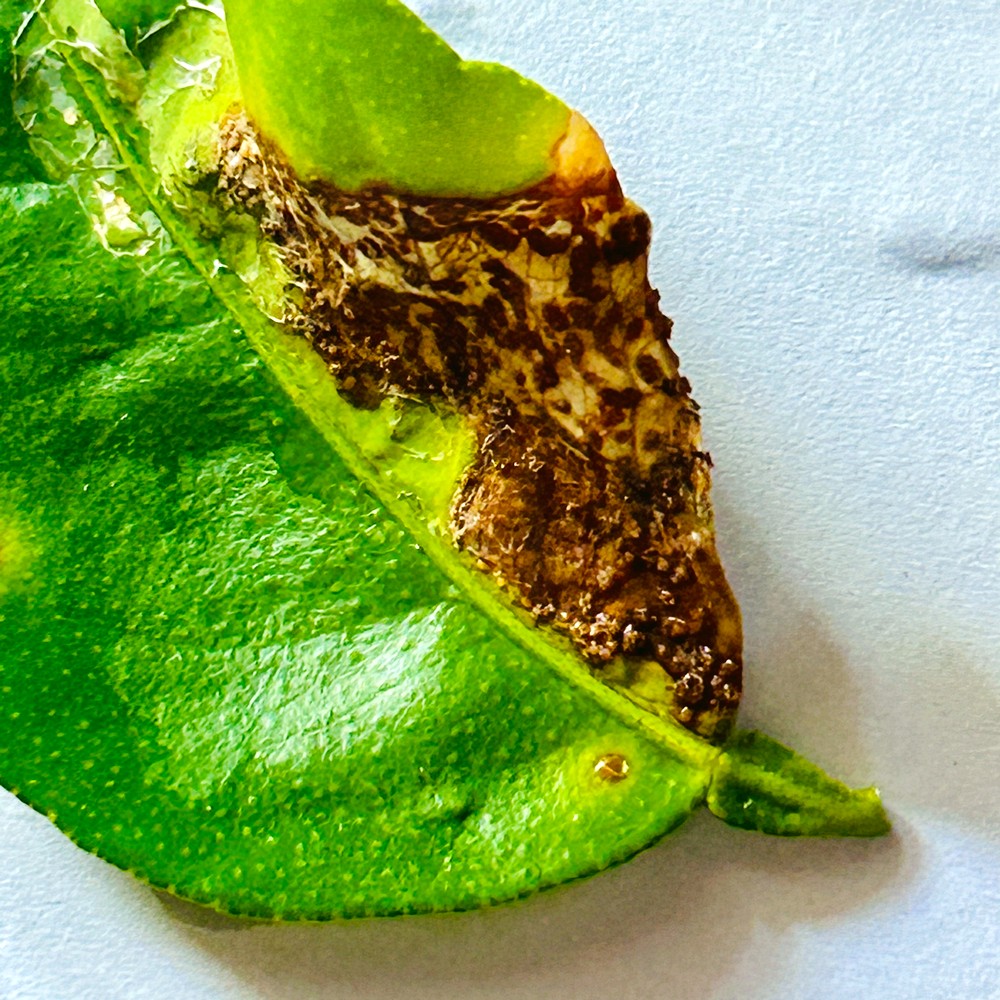
Label: Citrus Canker